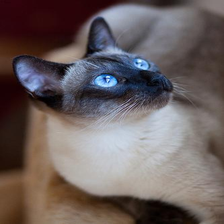
Species: cat
Breed: Siamese